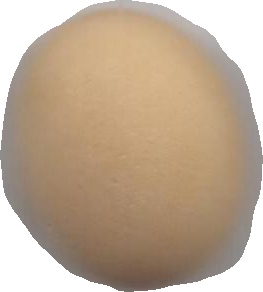
Variety: Dega